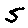
Label: 5